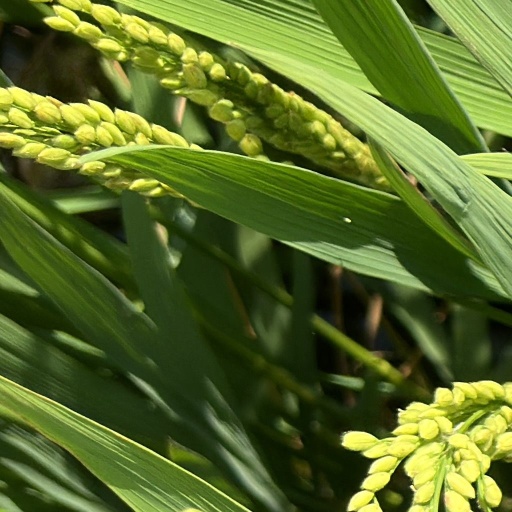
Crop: rice